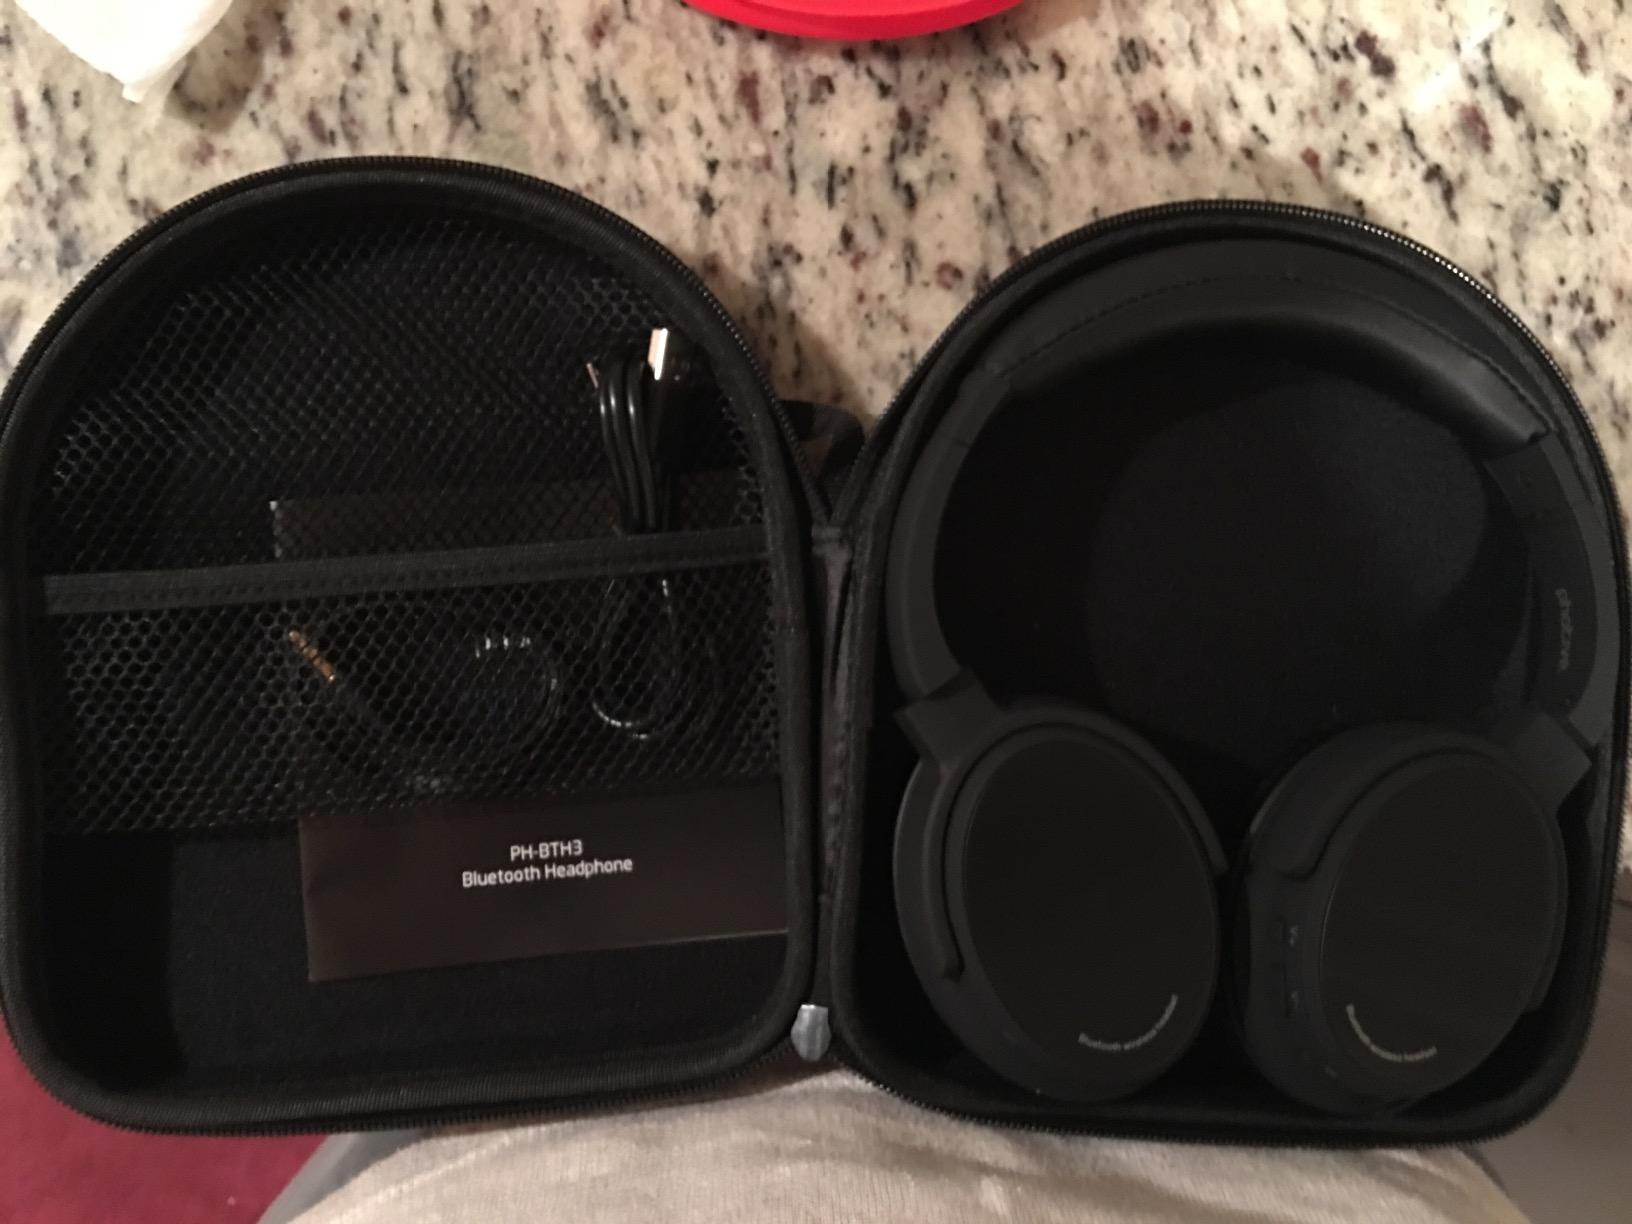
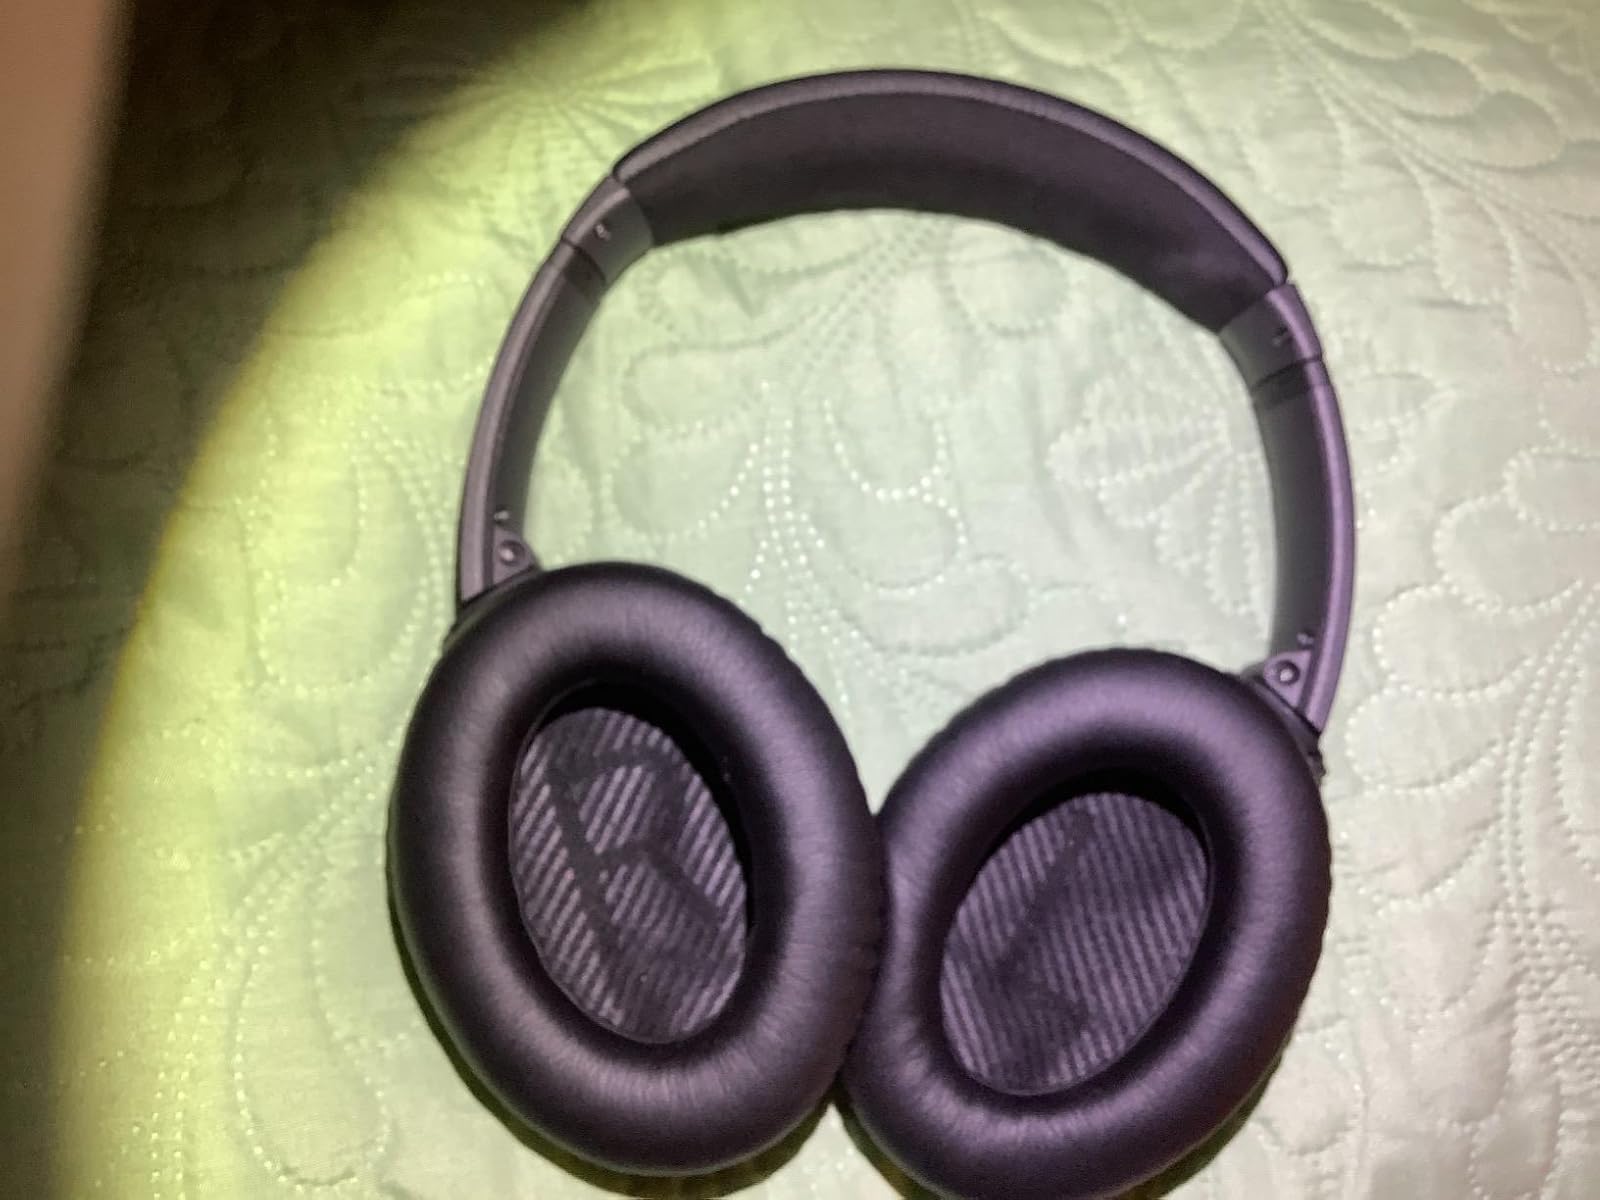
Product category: headphones
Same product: no